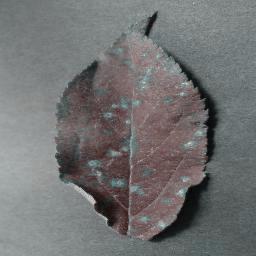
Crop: apple
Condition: cedar_rust